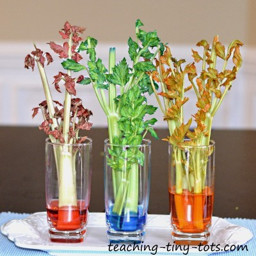
food coloring flowers - celery experiment learn how plants absorb water in this kids